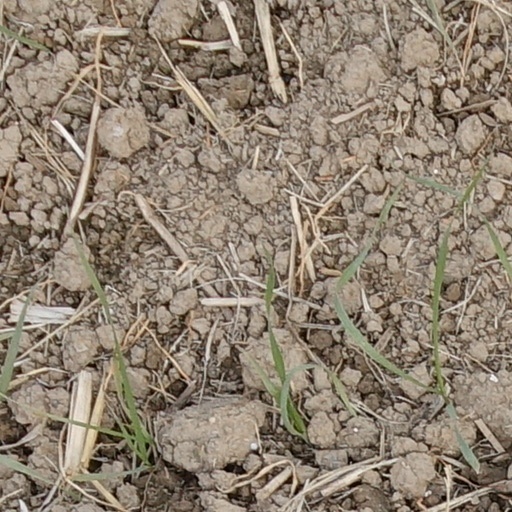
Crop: wheat